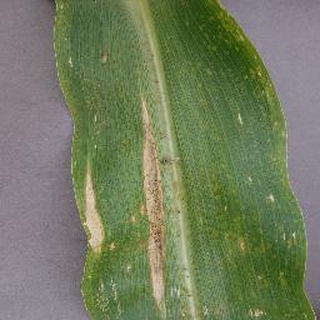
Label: corn_northern_leaf_blight